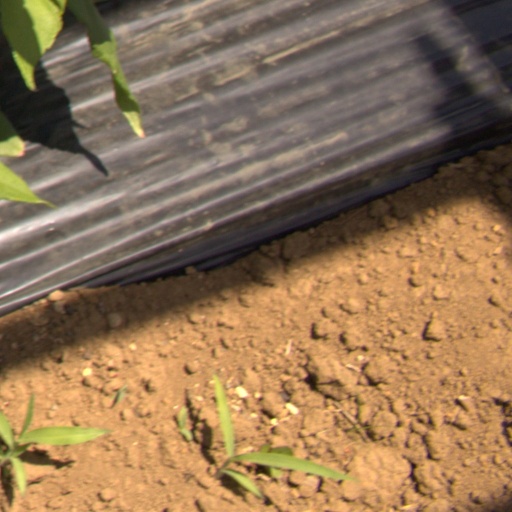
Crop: Jerusalem artichoke